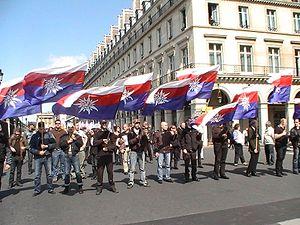
Terre et Peuple
Terre et Peuple est une association française fondée par l'historien médiéviste Pierre Vial en novembre 1994. Elle est lancée officiellement en avril 1995 avec un bureau composé outre de Vial, de Christophe Bordon de la Nouvelle Droite et de Pierre Giglio, issu lui du Front national. Prônant des réflexions métapolitiques qui en ont fait une structure proche de la mouvance identitaire, au point de prendre sa place dans la mouvance dite « identitaire », elle se réclame du paganisme, des « identités enracinées » et revendique l'héritage intellectuel de la Révolution conservatrice allemande, particulièrement de sa mouvance dite völkisch. Terre et Peuple entend essentiellement agir au niveau culturel et ne participe pas aux élections.